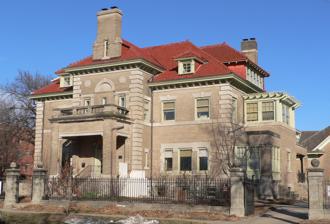
Building: William H. Ferguson House
Country: United States of America
Year built: 1906
United States historic place William H. Ferguson House U.S. National Register of Historic Places The house in 2012 Show map of Nebraska Show map of the United States Location 700 South 16th Street, Lincoln, Nebraska Coordinates 40°48′24″N 96°41′51″W / 40.80667°N 96.69750°W / 40.80667; -96.69750 ( William H. Ferguson House ) Area 0 acres (0 ha) Built 1906 ( 1906 ) Architectural style Renaissance Revival NRHP reference No. 72000755 Added to NRHP November 29, 1972 The William H. Ferguson House is a historic two-and-a-half-story house in Lincoln, Nebraska . It was built in 1906-1907 for William H. Ferguson, a landholder, merchant and business owner who died in 1937. It was designed in the Renaissance Revival style . It has been listed on the National Register of Historic Places since November 29, 1972. References